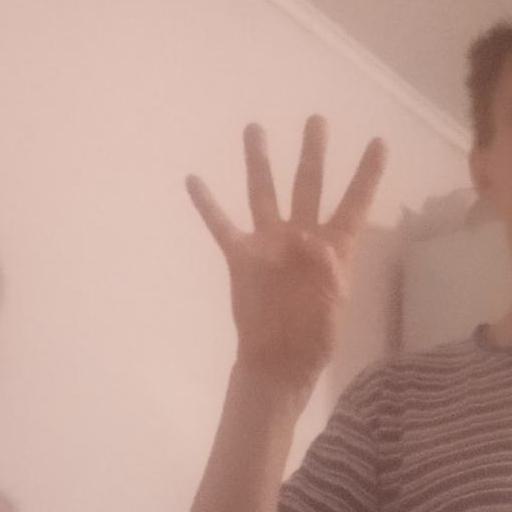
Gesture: four